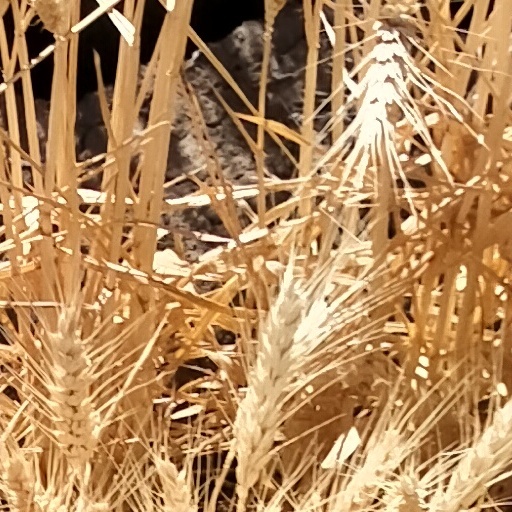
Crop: wheat